Jeanette White

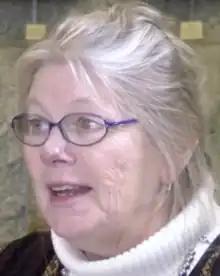
White in 2017

Jeanette White (born May 2, 1943) is an American politician. A Democrat, she served in the Vermont Senate, representing the Windham district, from 2003 to 2023.